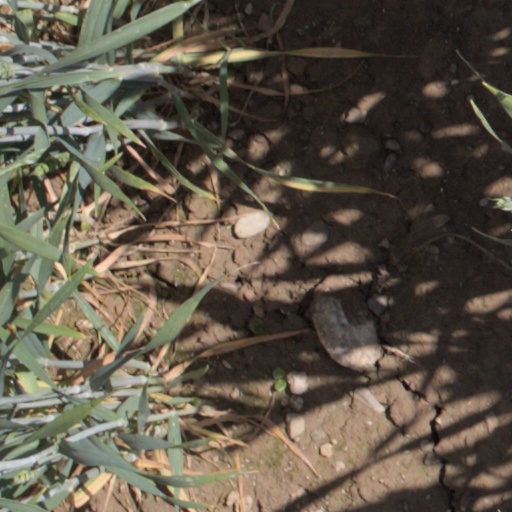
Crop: wheat